Melissa d'Arabian

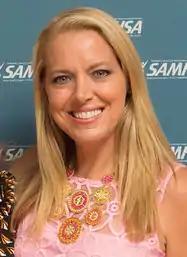
d'Arabian in 2015

Melissa Donovan d'Arabian is an American cookbook author and television show host. She won the fifth season of "Food Network Star" in 2009. Following her victory, she went on to host "Ten Dollar Dinners" on Food Network.